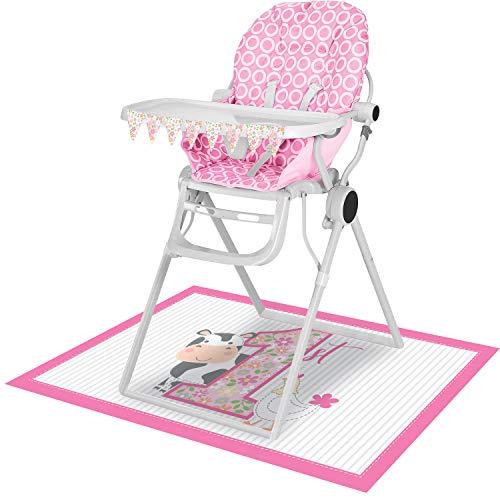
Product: Farmhouse 1st Birthday Girl High Chair Kit, 1 ct
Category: Toys & Games | Party Supplies
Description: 1 Farmhouse 1st birthday girl high chair kit.
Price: $5.95
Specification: PackageDimensions:14.1x7.7x0.7inches|ItemWeight:4ounces|ShippingWeight:4ounces(Viewshippingratesandpolicies)|ASIN:B07PR1S85Z|Itemmodelnumber:340503|Manufacturerrecommendedage:3months-8years